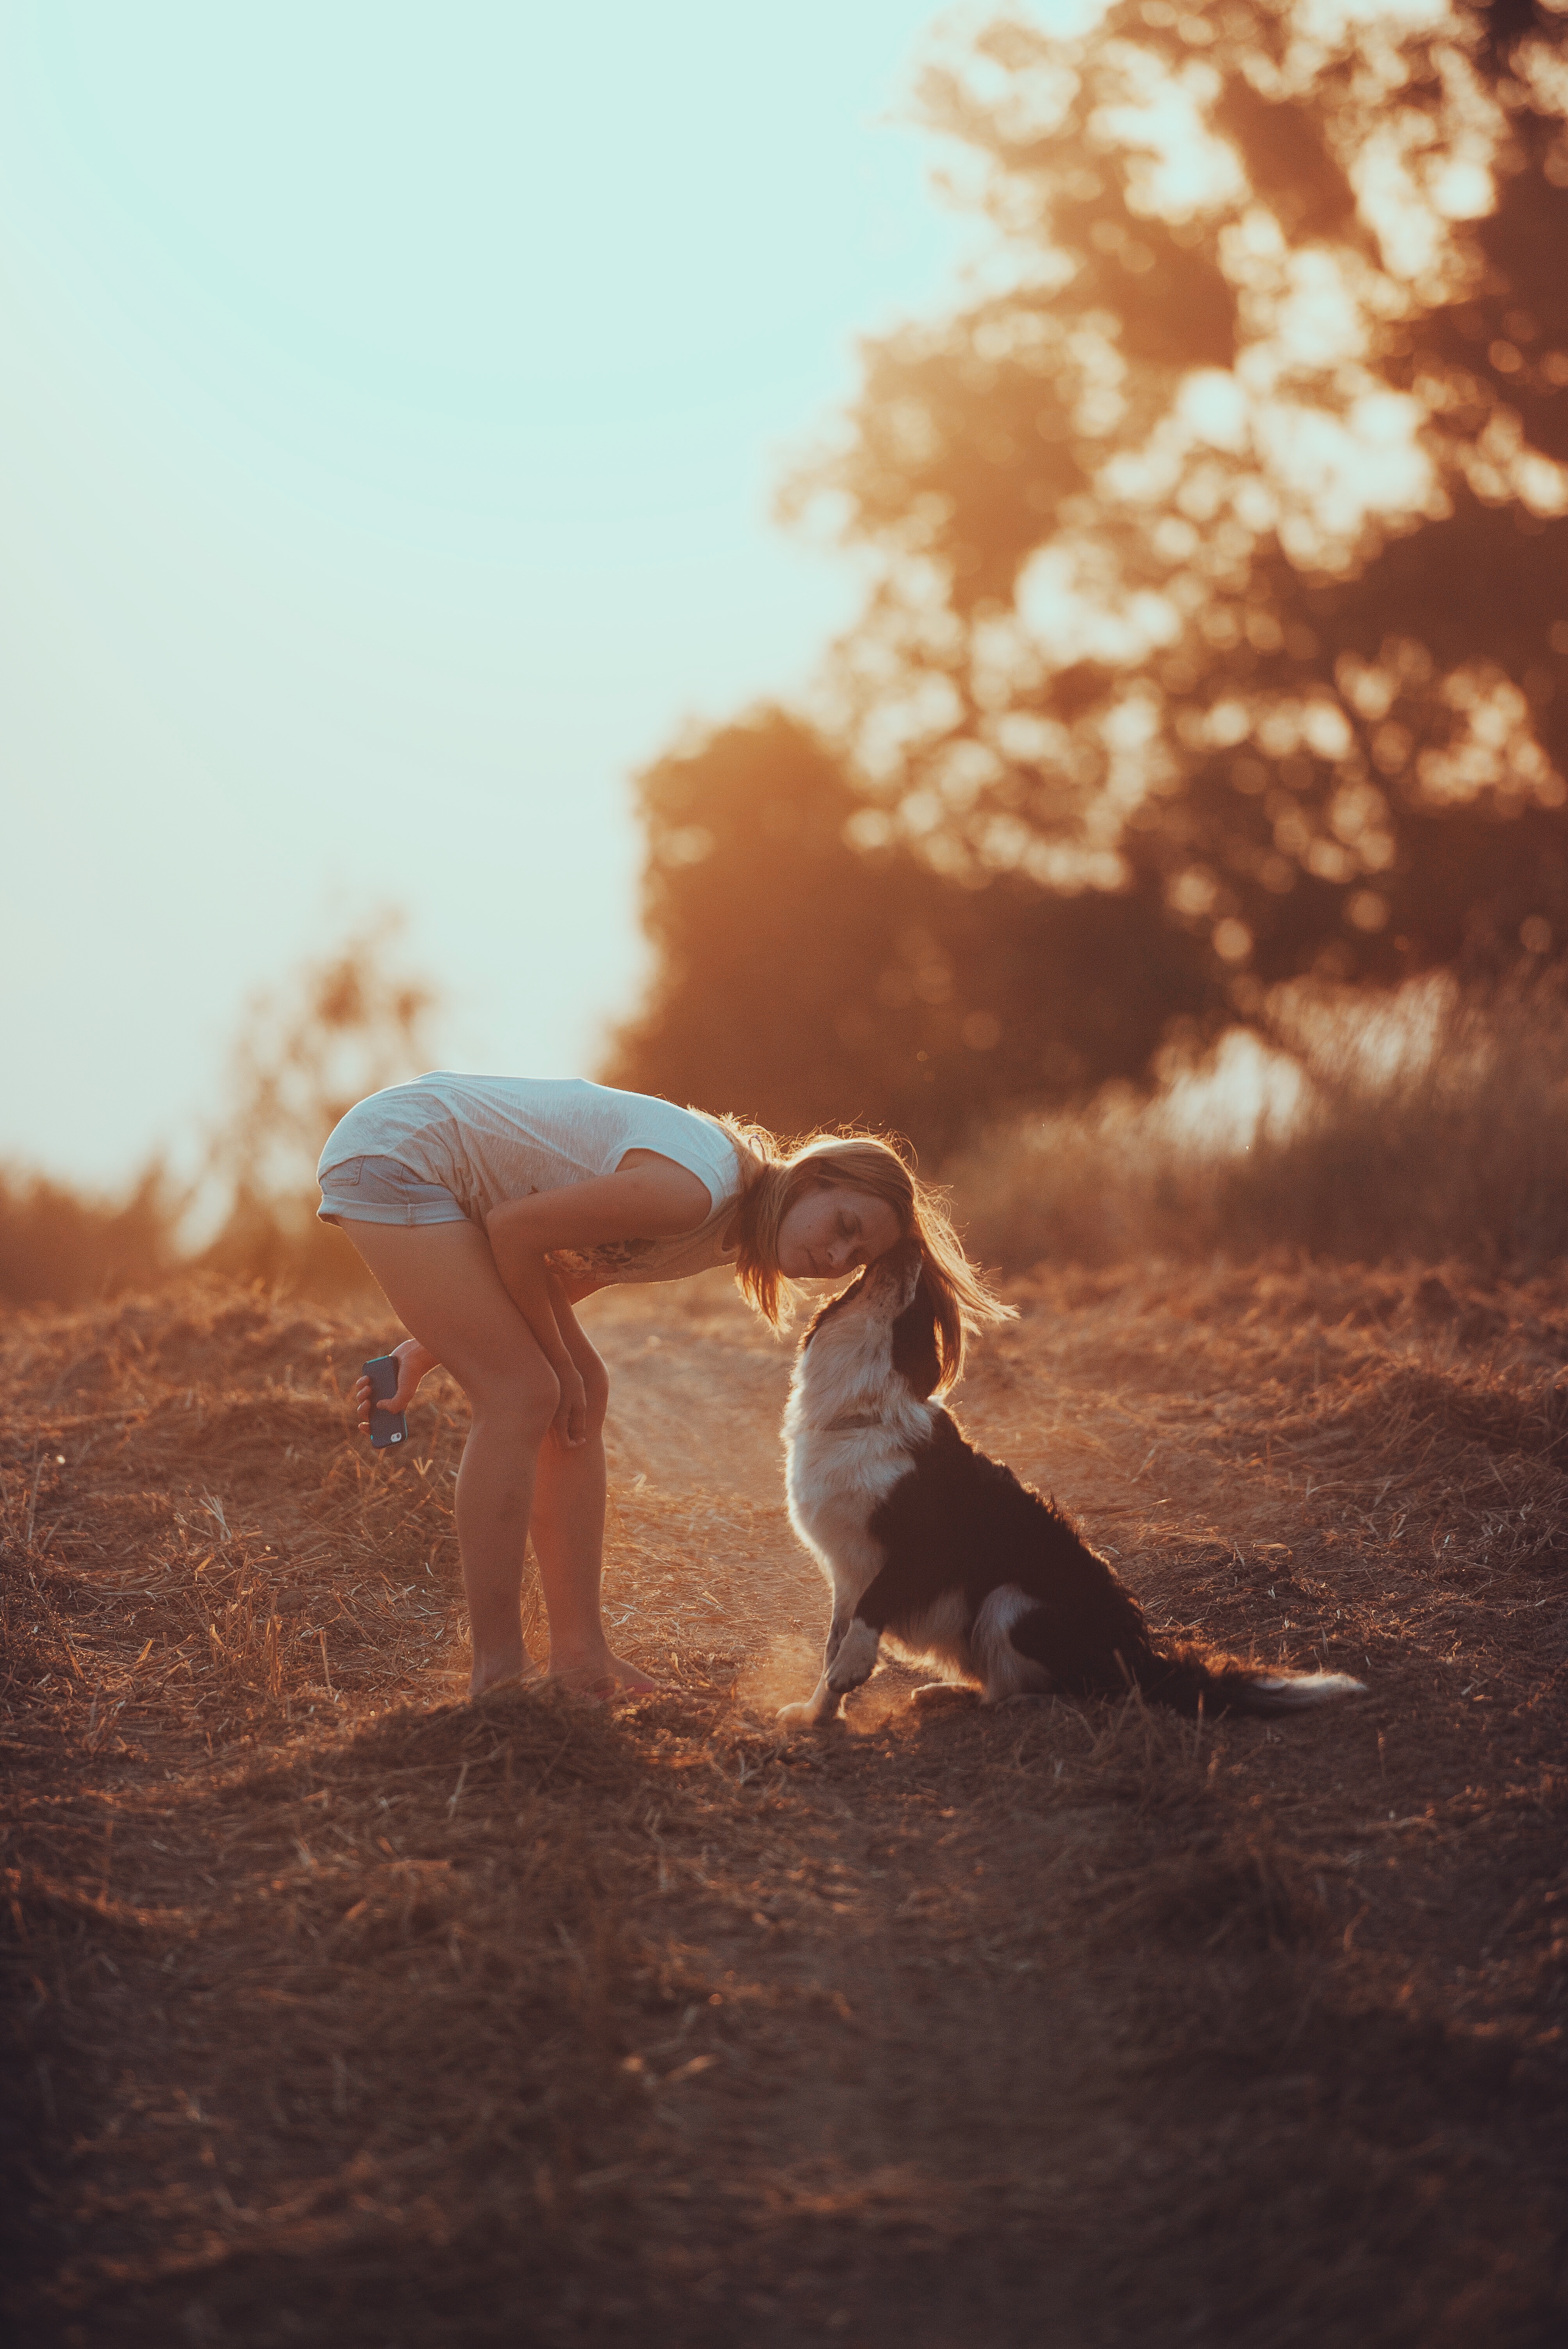
hand, sand, sunset, sunlight, morning, photograph, beauty